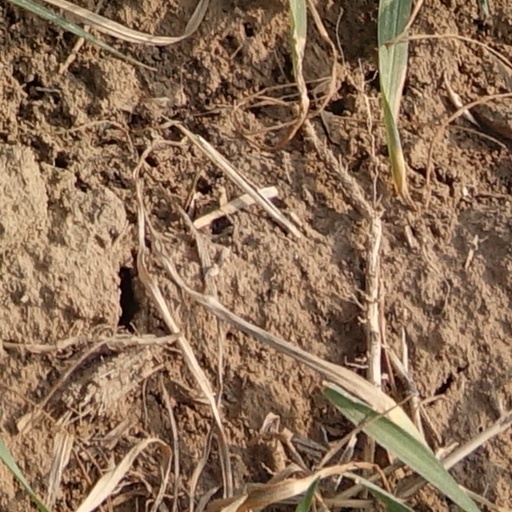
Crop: wheat